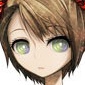
Portrait style: Anime Portrait